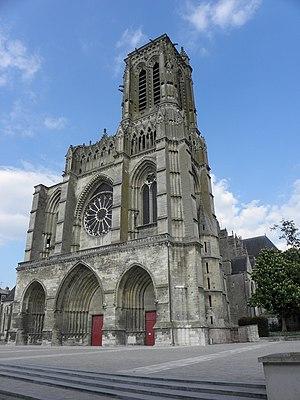
Façade occidentale de la cathédrale Saint-Gervais et Saint-Protais de Soissons (02).
La basilique-cathédrale Saint-Gervais-et-Saint-Protais est une cathédrale catholique romaine de style gothique classique située à Soissons dans le département français de l'Aisne en région Hauts-de-France, à 99 km au nord-est de Paris.
L'Aisne est un département français dont le nom vient de la rivière homonyme. Il appartient à la région Hauts-de-France. L'Insee et La Poste lui attribuent le code 02. Sa préfecture est Laon.
Cet article recense les monuments historiques de Soissons, en France.